Carolina Ballet

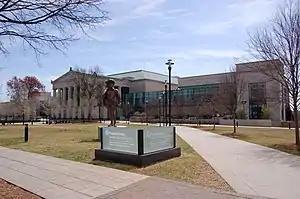
Duke Energy Center for the Performing Arts, primary venue for Carolina Ballet

Carolina Ballet, Inc. was founded in 1984 as Raleigh Dance Theatre, Inc. by Ann Vorus, owner of the Raleigh Dance Theatre.